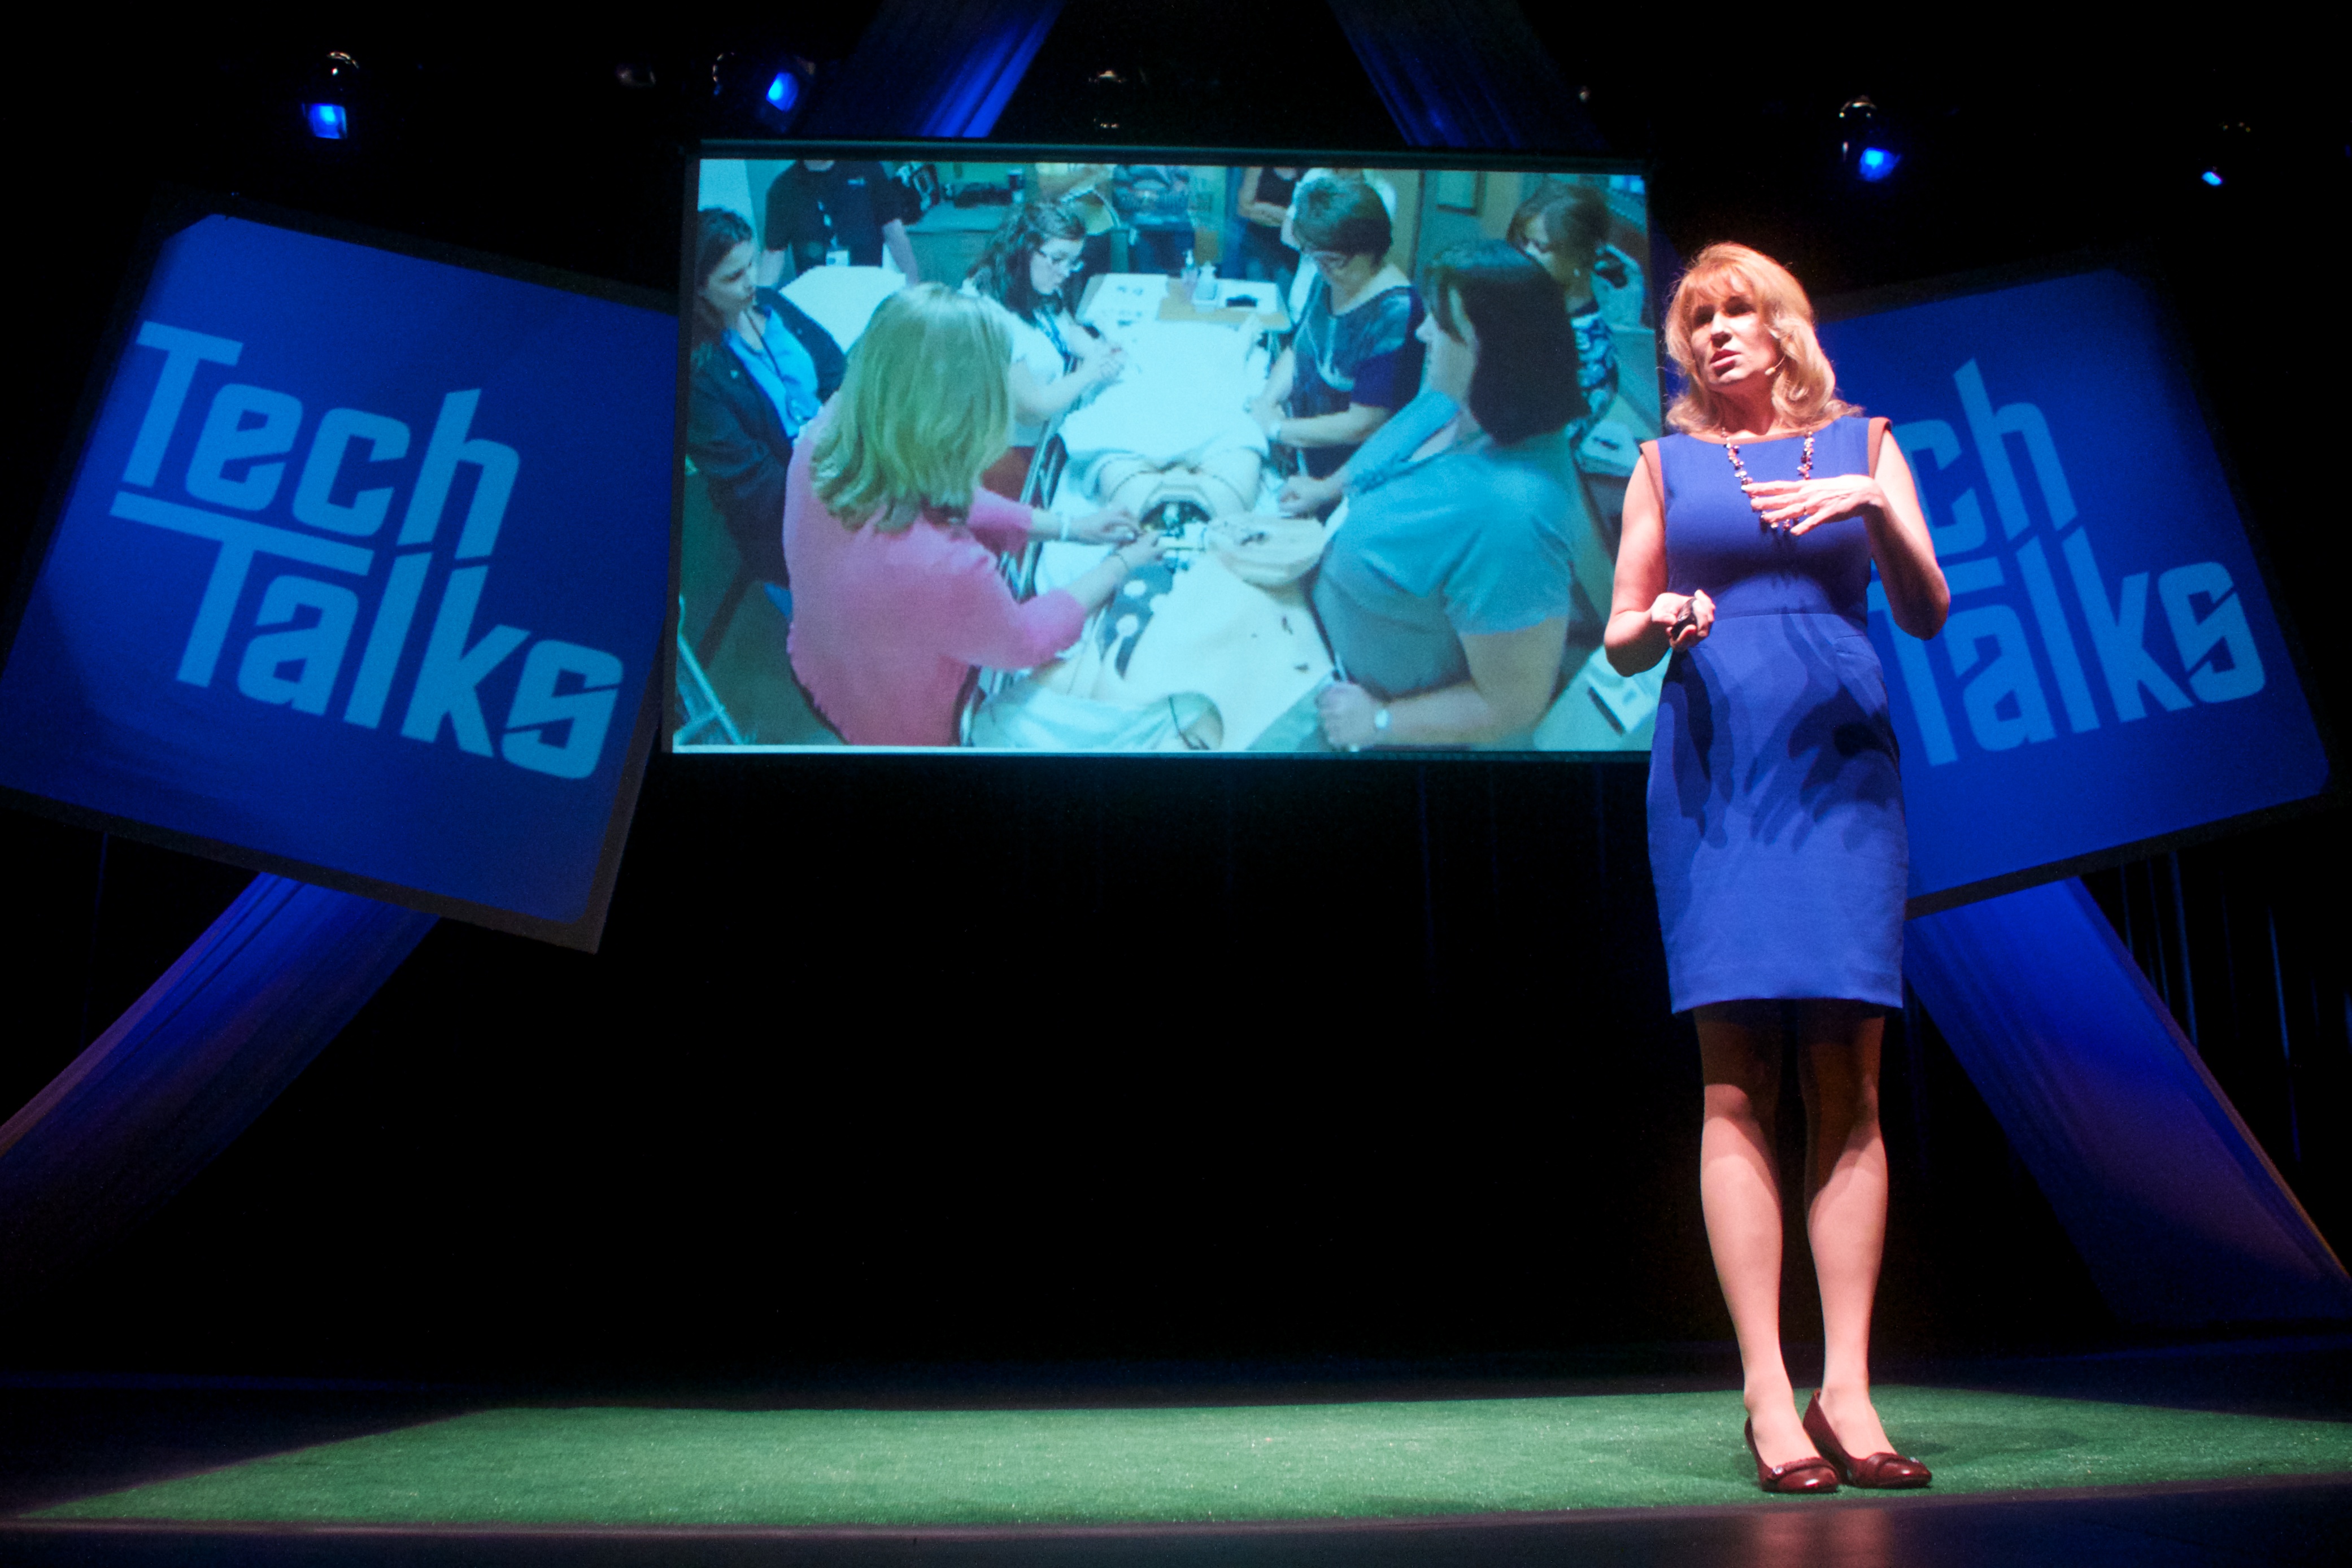
stage, scctechtalks, screenshot, musical theatre